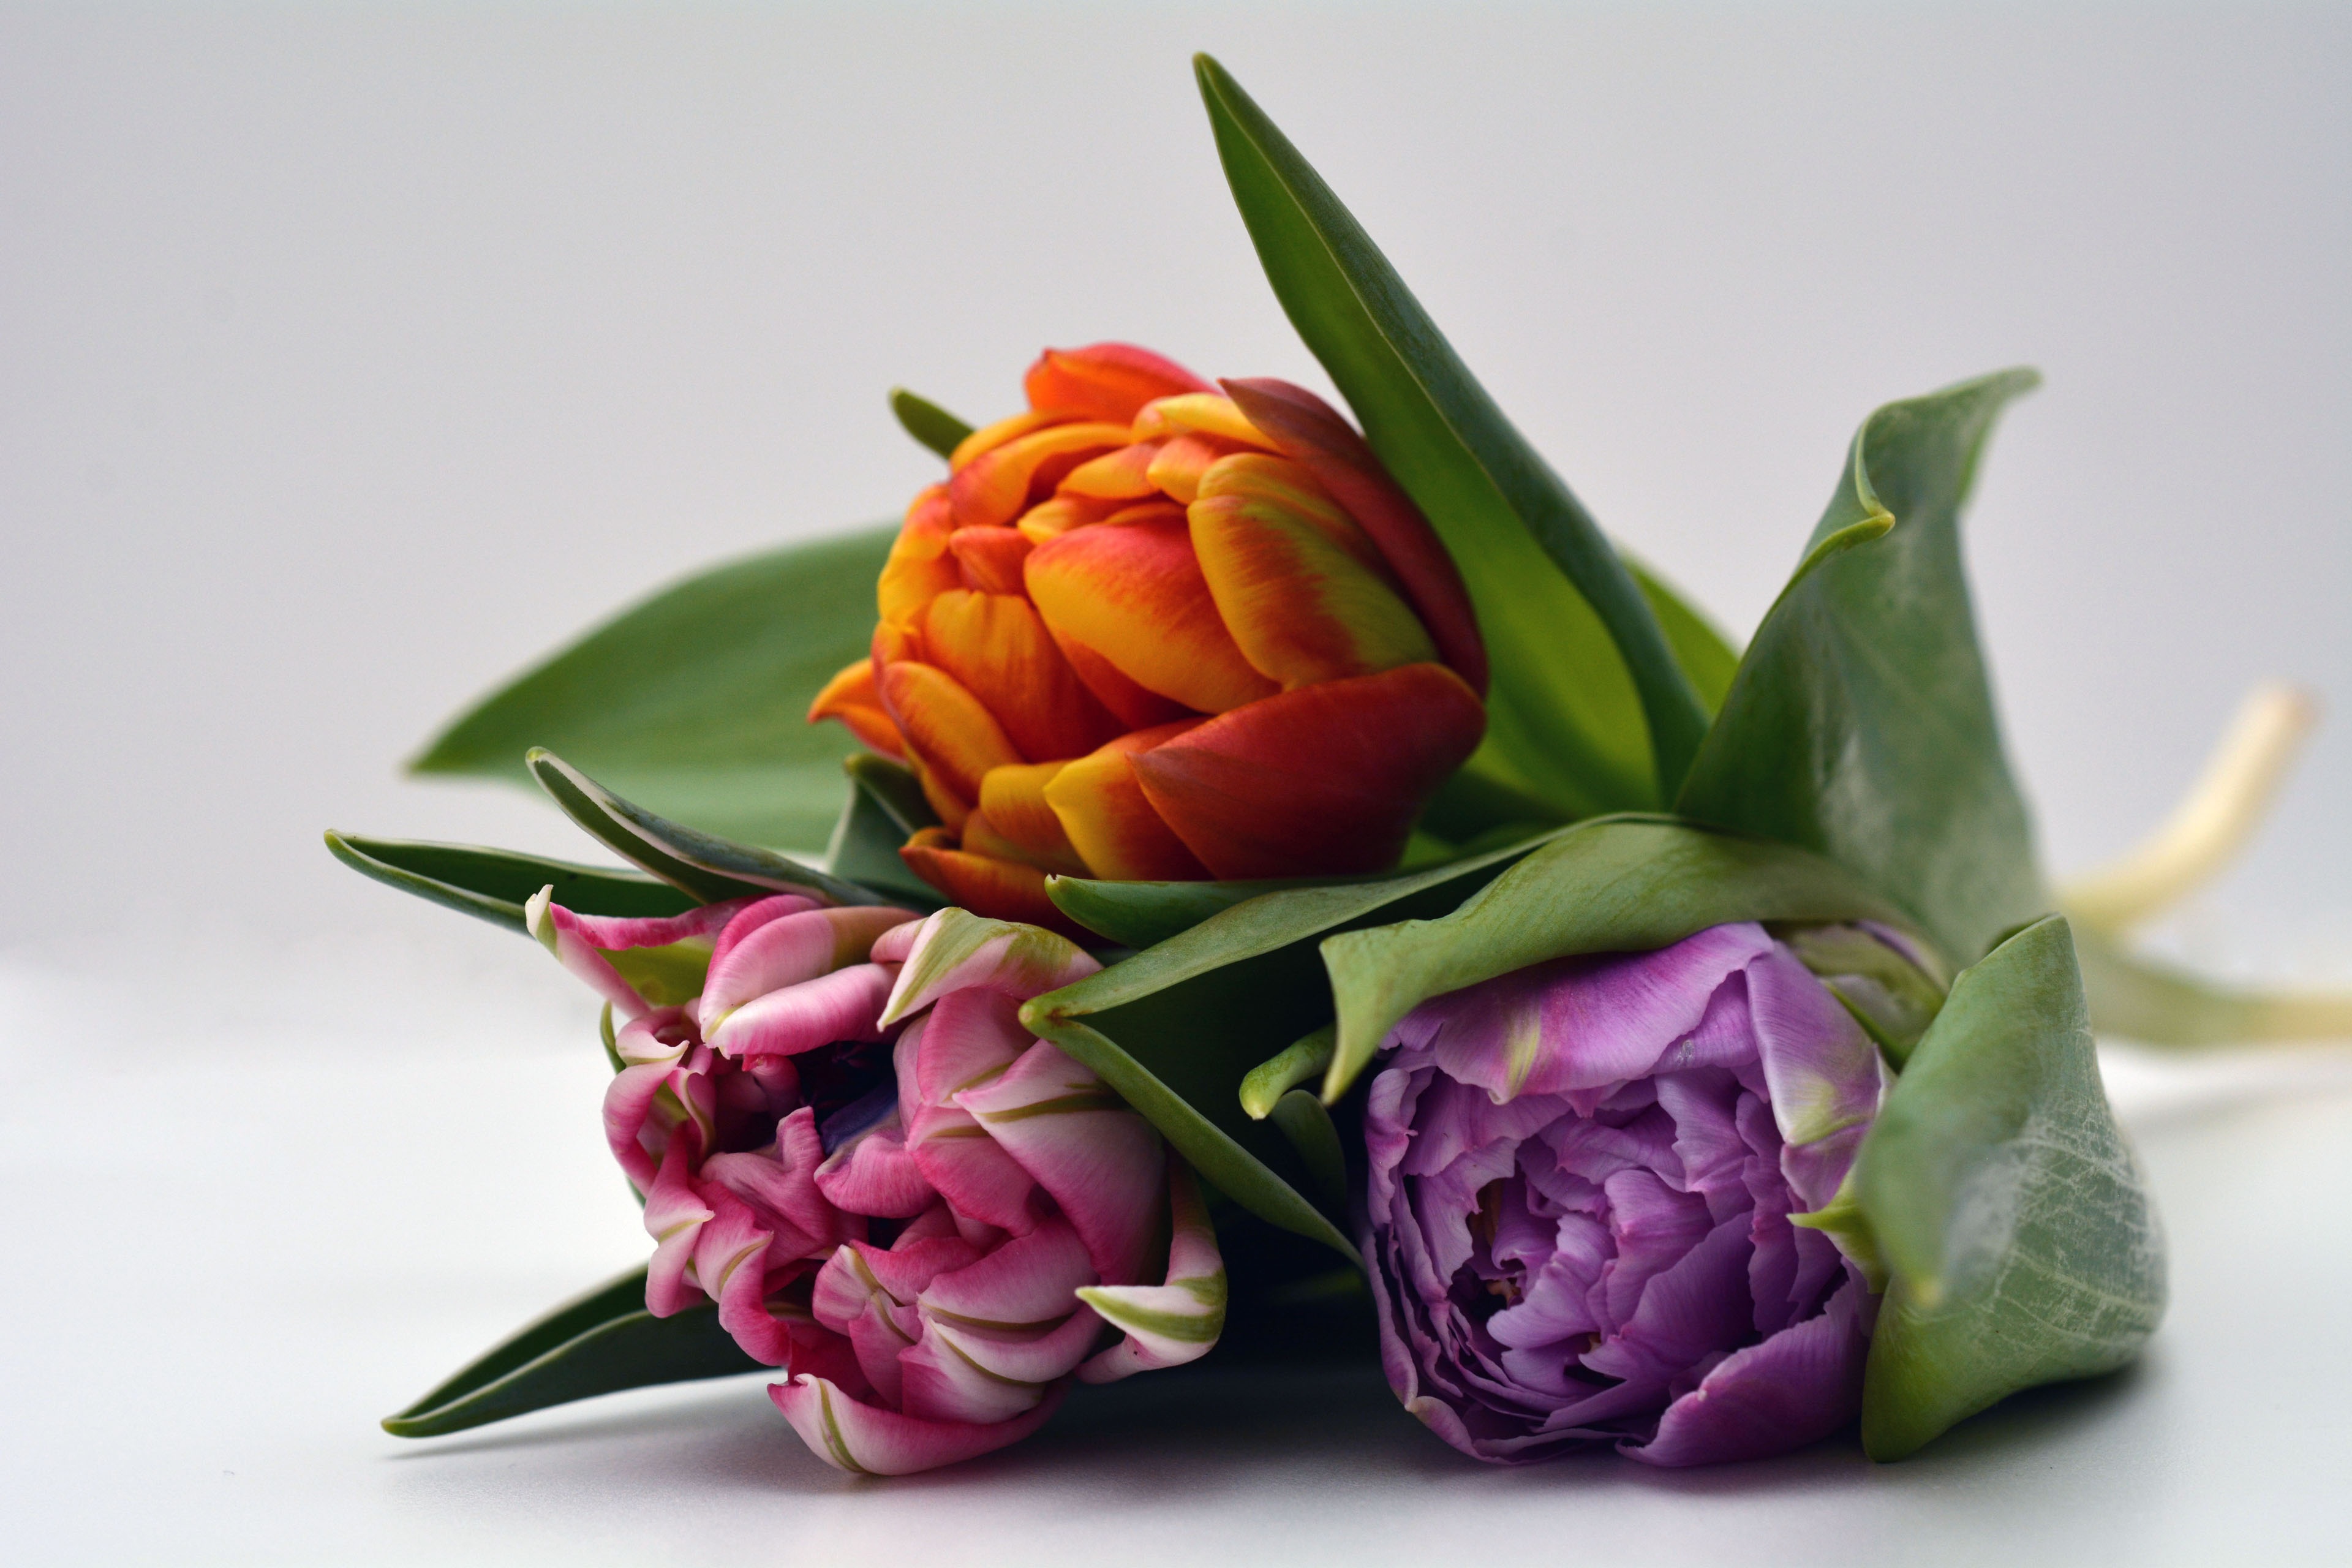
nature, plant, flower, petal, tulip, bouquet, orange, spring, pink, flora, flowers, violet, tulips, bouquet of flowers, floristry, spring flowers, spring awakening, fr hlingsanfang, flowering plant, flower bouquet, cut flowers, floral design, land plant, flower arranging